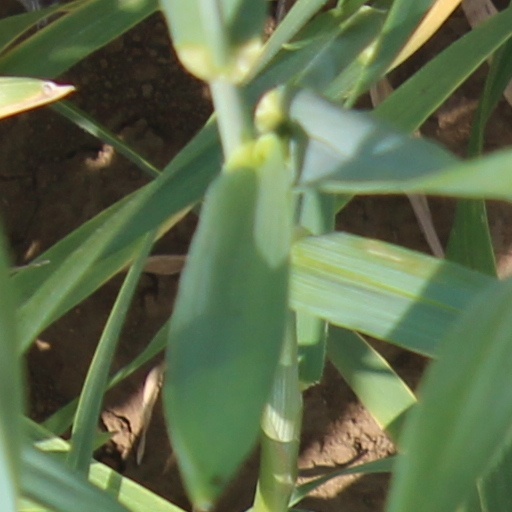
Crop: wheat